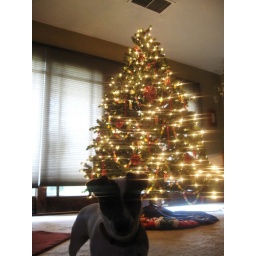
Milo and his lil cute self in front of the Christmas tree :)